Concordia University Texas

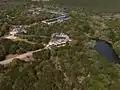
Aerial view of Concordia University's new campus in Northwest Austin

In 2005, the Board of Regents approved the relocation of the Concordia University Texas campus. Since its founding the school had occupied a campus near downtown Austin. The new campus is located in northwest Austin on of land. Construction began in the spring of 2007. The new campus opened in July 2008. Classes began there in September of that year, with its formal dedication on October 26, 2008.